Lustration

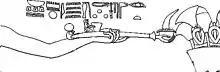
Drawing of a relief from the Karnak temple in Egypt showing a pharaoh lustrating with incense

Lustration in general is the process of making something clear or transparent, usually by means of a propitiatory offering. The term is taken from the ancient Roman lustratio purification rituals.